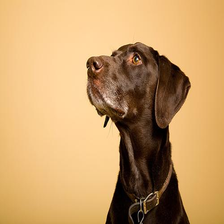
Species: dog
Breed: german shorthaired